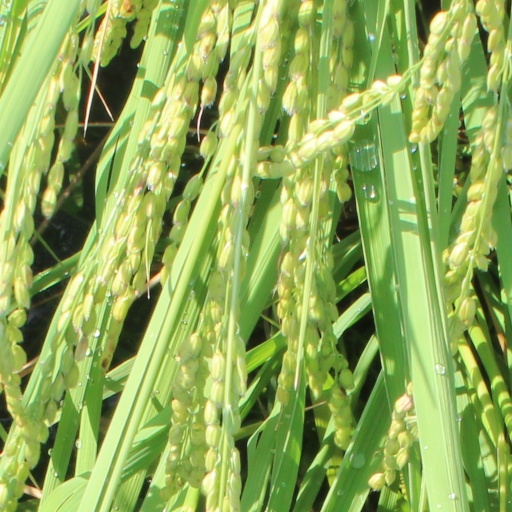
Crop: rice